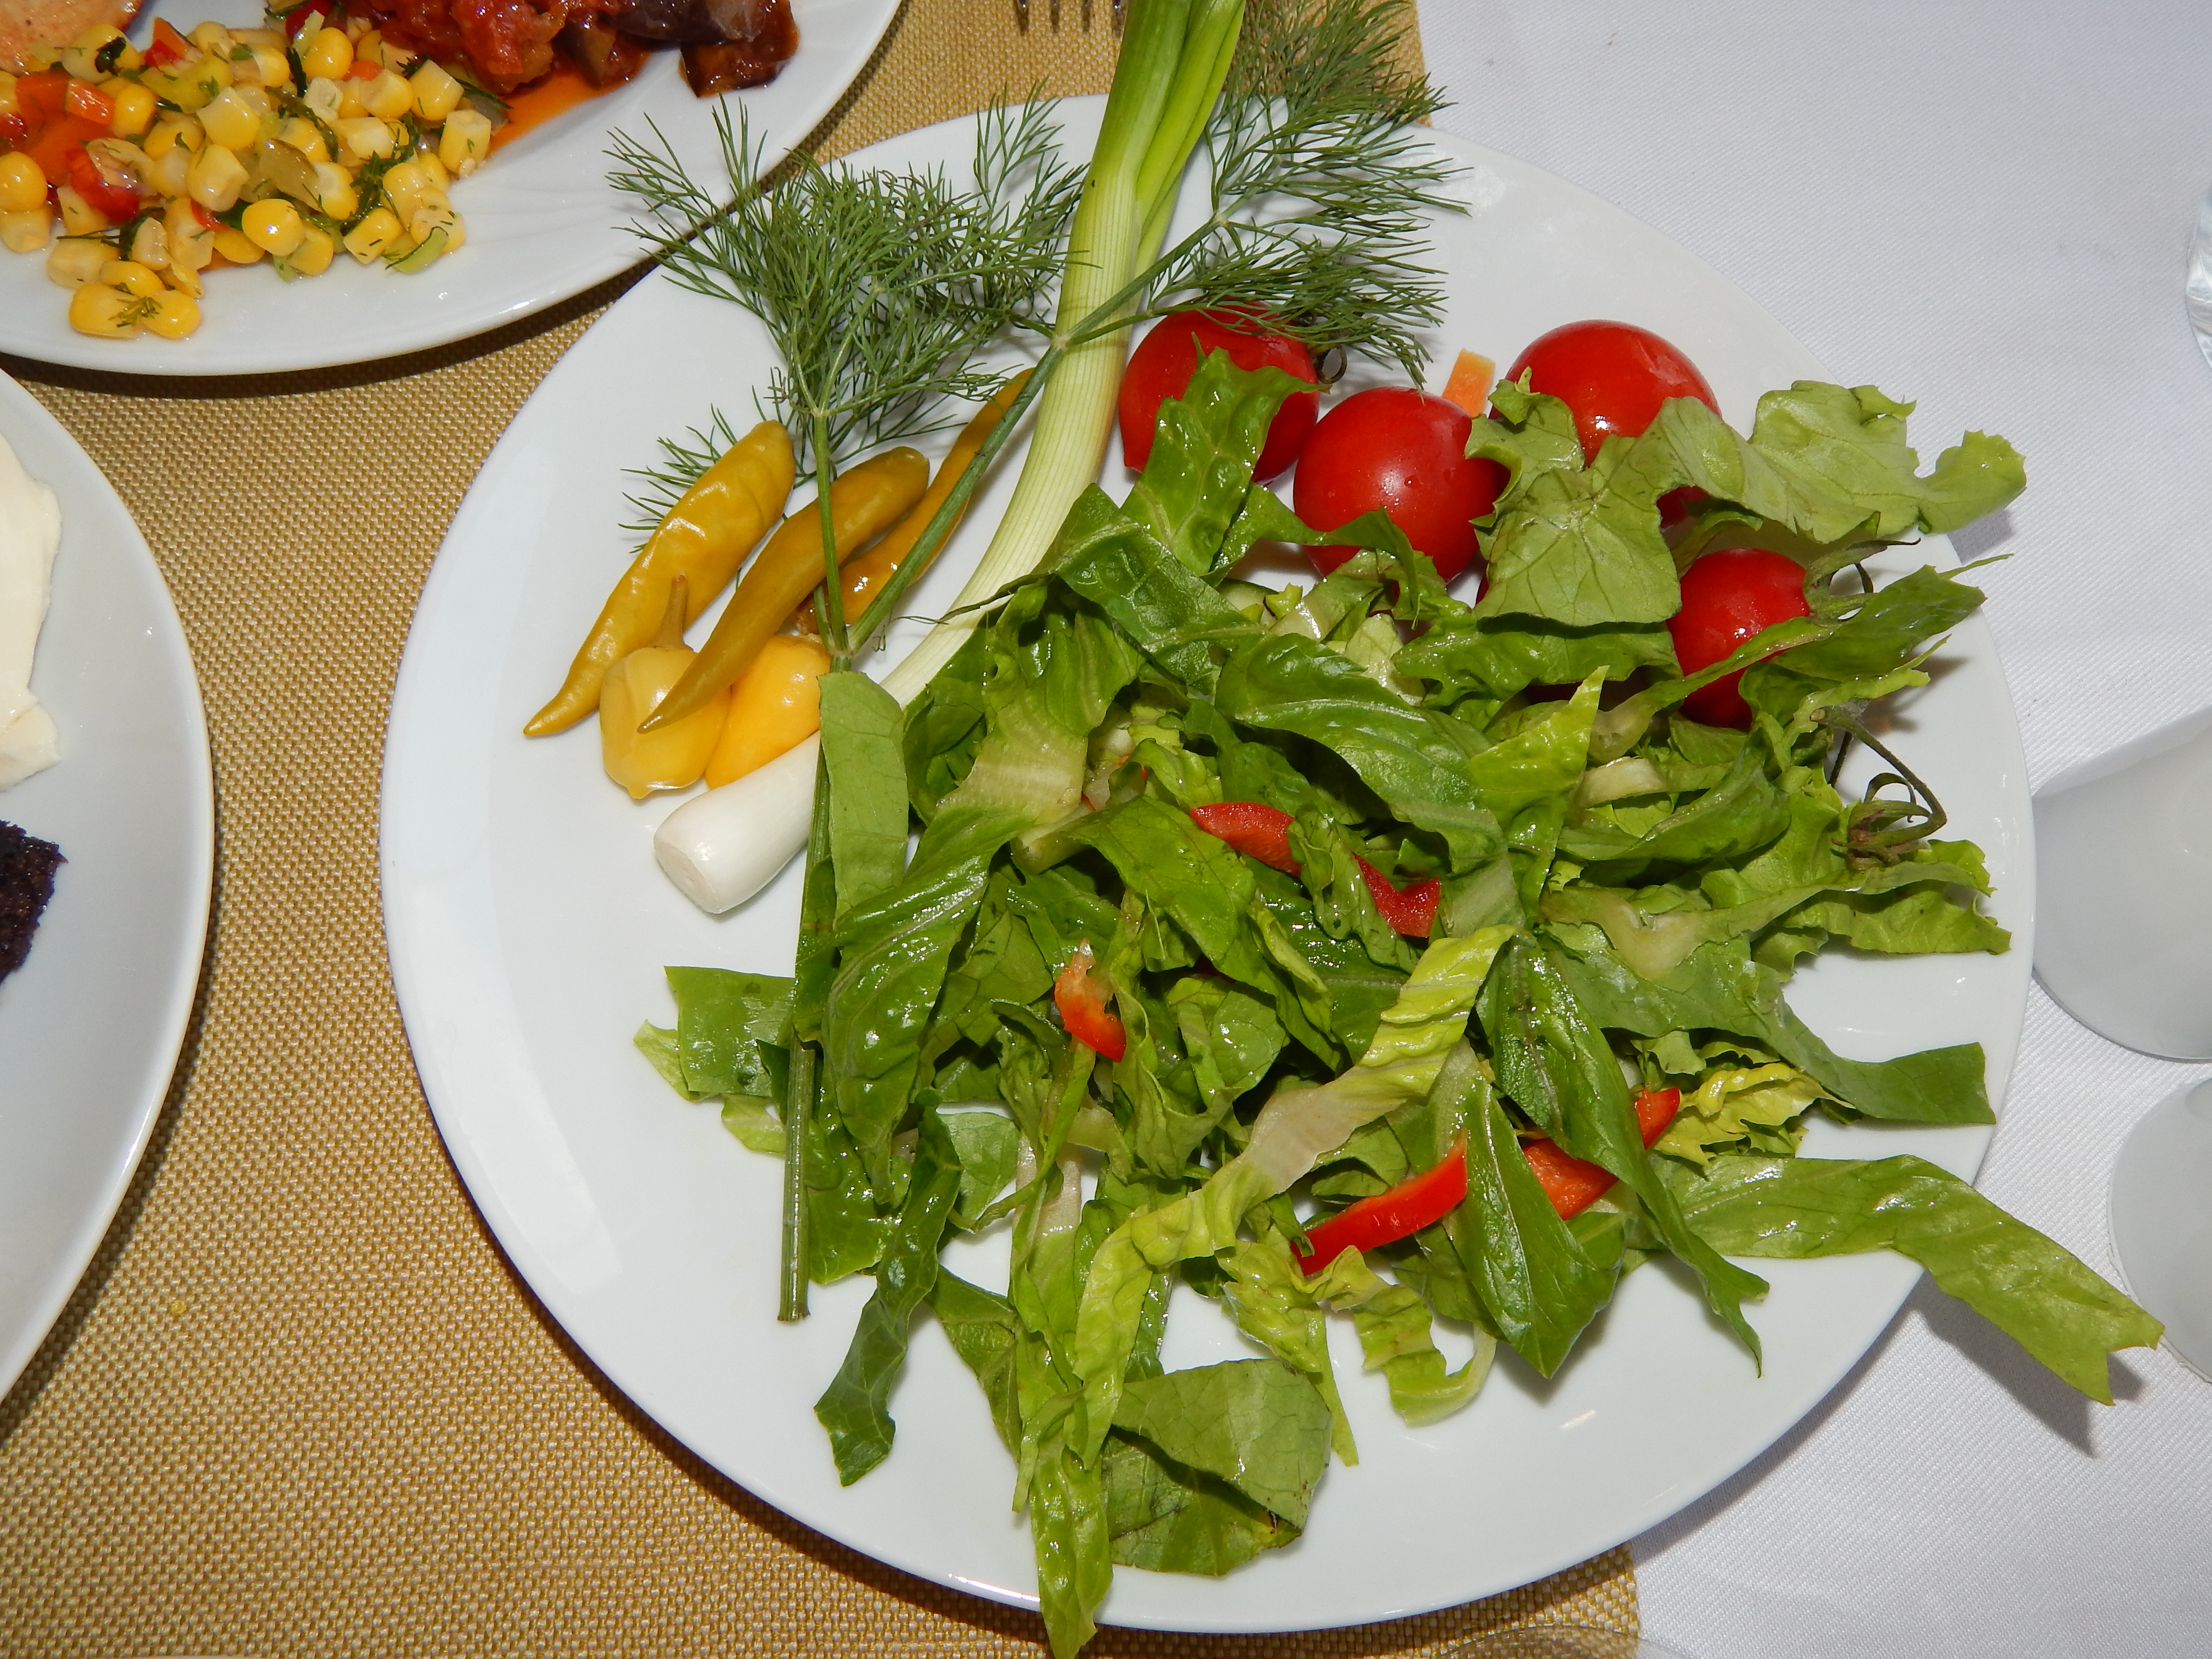
cuisine, food, breakfast, pizza, restaurant, traditional, delicious, sweet, cheese, background, beautiful, white, eat, dinner, plate, lunch, healthy, hot, table, dessert, dish, vegetable, salad, vegetarian food, leaf vegetable, spinach salad, garnish